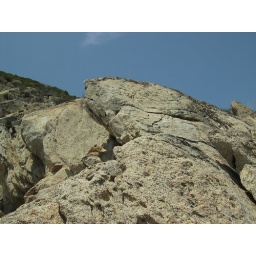
The white rock above the beach of Porto in Chalkidiki.